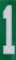
Number: 1